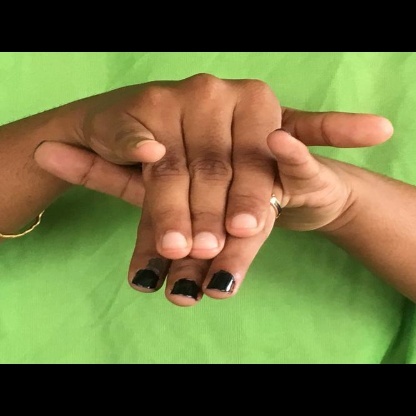
Mudra: Varaha